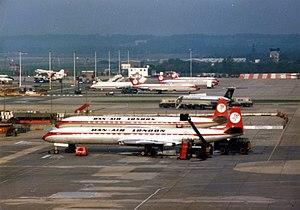
Des De Havilland Comet 4 de la compagnie aérienne Dan-Air à l'aéroport de Londres-Gatwick, en 1976.
Le de Havilland DH 106 Comet est le premier avion de ligne à réaction de l'histoire de l'aviation civile. Développé et construit par de Havilland dans son quartier général à Hatfield, dans le Hertfordshire au Royaume-Uni, le prototype Comet 1 effectue son premier vol le 27 juillet 1949. Il est doté d'un style aérodynamique épuré, avec quatre turboréacteurs de Havilland Ghost situés dans les ailes, un fuselage pressurisé et de grands hublots carrés. Pour l'époque, il offre une cabine passagers relativement silencieuse et confortable, et connaît le succès commercial dès son entrée en service en 1952 ; sa vitesse de croisière est de 772 km/h, mais il peut atteindre 805 km/h. Sa capacité d'accueil évolue au fil des modèles, passant de 36 à 44 passagers pour le Comet 1 à 74 à 81 pour le Comet 4.